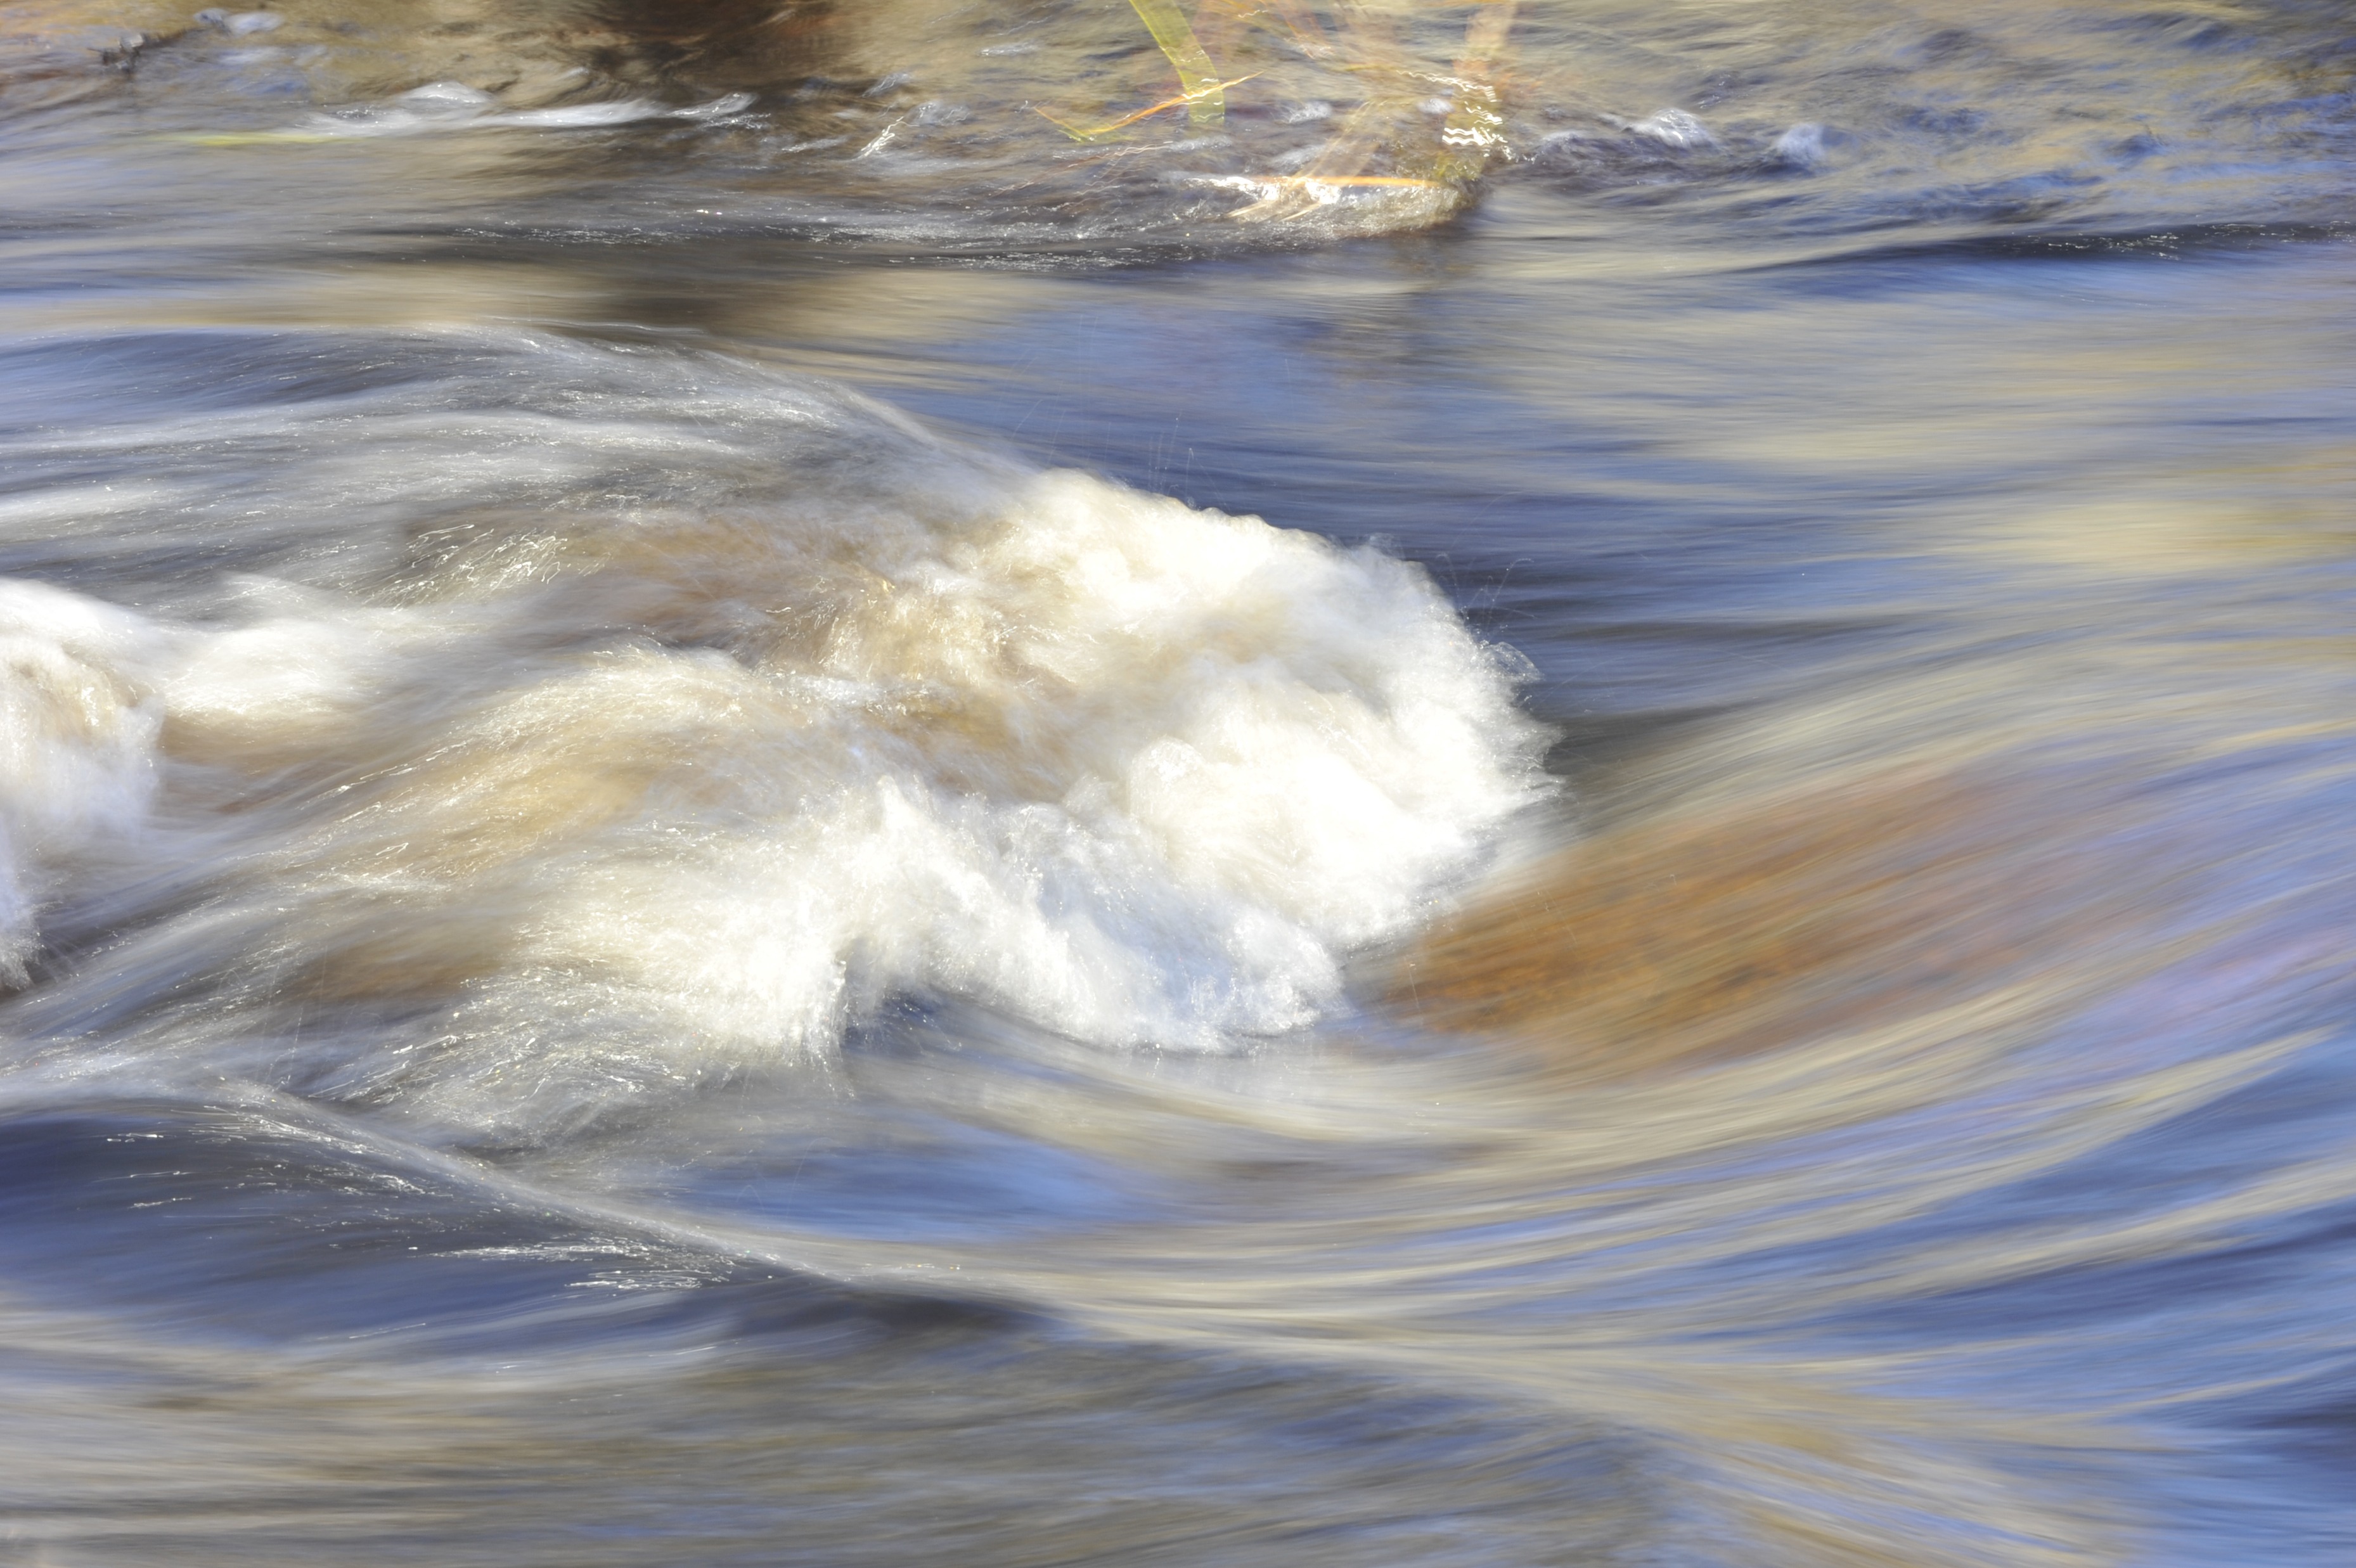
sea, coast, water, sand, ocean, cold, cloud, sunlight, shore, wave, wet, river, ripple, motion, environment, stream, flow, reflection, flowing, splash, fresh, rapid, material, splashing, body of water, surface, waves, aqua, whitewater, rapids, shiny, wind wave